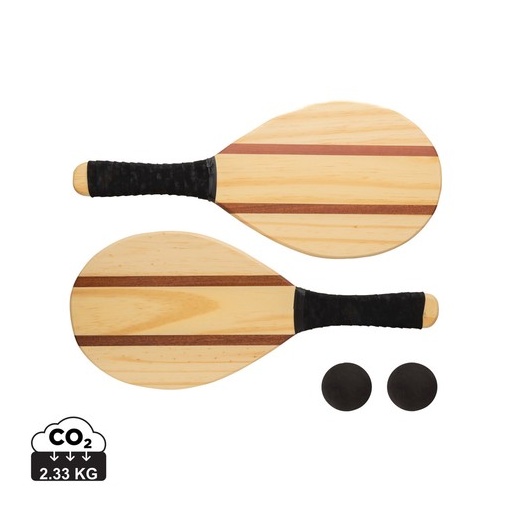
Set de raquettes frescobol en bois
Jeu de frescobol de luxe fabriqué à partir de bois de pin mélangé à du bois de sapelli, dont le motif du bois peut être différent sur chaque raquette. Avec un grip extra confortable pour un contrôle parfait. Pochette en coton et 2 balles incluses. Matières : Bois Sans paraffines chlorées à chaine courte et moyenne, Conforme à la directive de teneur en Phtalate, Propriétés de l'article conformes aux directives 71-1,71-2 et 71-3, Conforme à la directive 1999/51/EC de teneur en PCP, Règlement (UE) 2023/1115 Règlement de l'UE relatif à l'élimination de la déforestation Packaging : Boîte cadeau Marquages disponibles : Screen Transfer OS,Digital Transfer OS,CO2 Engraving 2,Pad Print - Marquage par défaut : Transfert par sérigraphie - Poche - 140 x 300 mm - max color : 6 Total CO2 emissions : 2,33 . Pour ce produit, le fabricant ou la marque a renseigné tout ou partie des informations liées à la sécurité du produit (GPSR). Pour plus d’informations, veuillez vous rapprocher de votre interlocuteur commercial.
Brand: XD CONNECTS
Category: Sporting Goods > Outdoor Recreation > Outdoor Games > Paddle Ball Sets